Irving Literary Society (Cornell University)

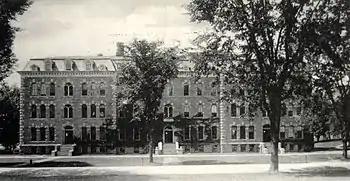
Andrew Dickson White Hall which housed Society Hall, the main meeting room for Cornell's 19th century literary societies, including the Irving

By 1885, the other main literary societies at Cornell, the Adelpi, Curtis and Philalatheian had ceased to exist. Around the time of the Curtis' demise in 1881, an address by President White attributed the general decline in student interest for these societies to the growth of fraternities and sororities, decreasing importance placed on the power of oratory, and the development of the seminar system in the university. The Irving continued until 1887, but in 1884 the "Ithaca Daily Democrat" was also lamenting its decline, writing: